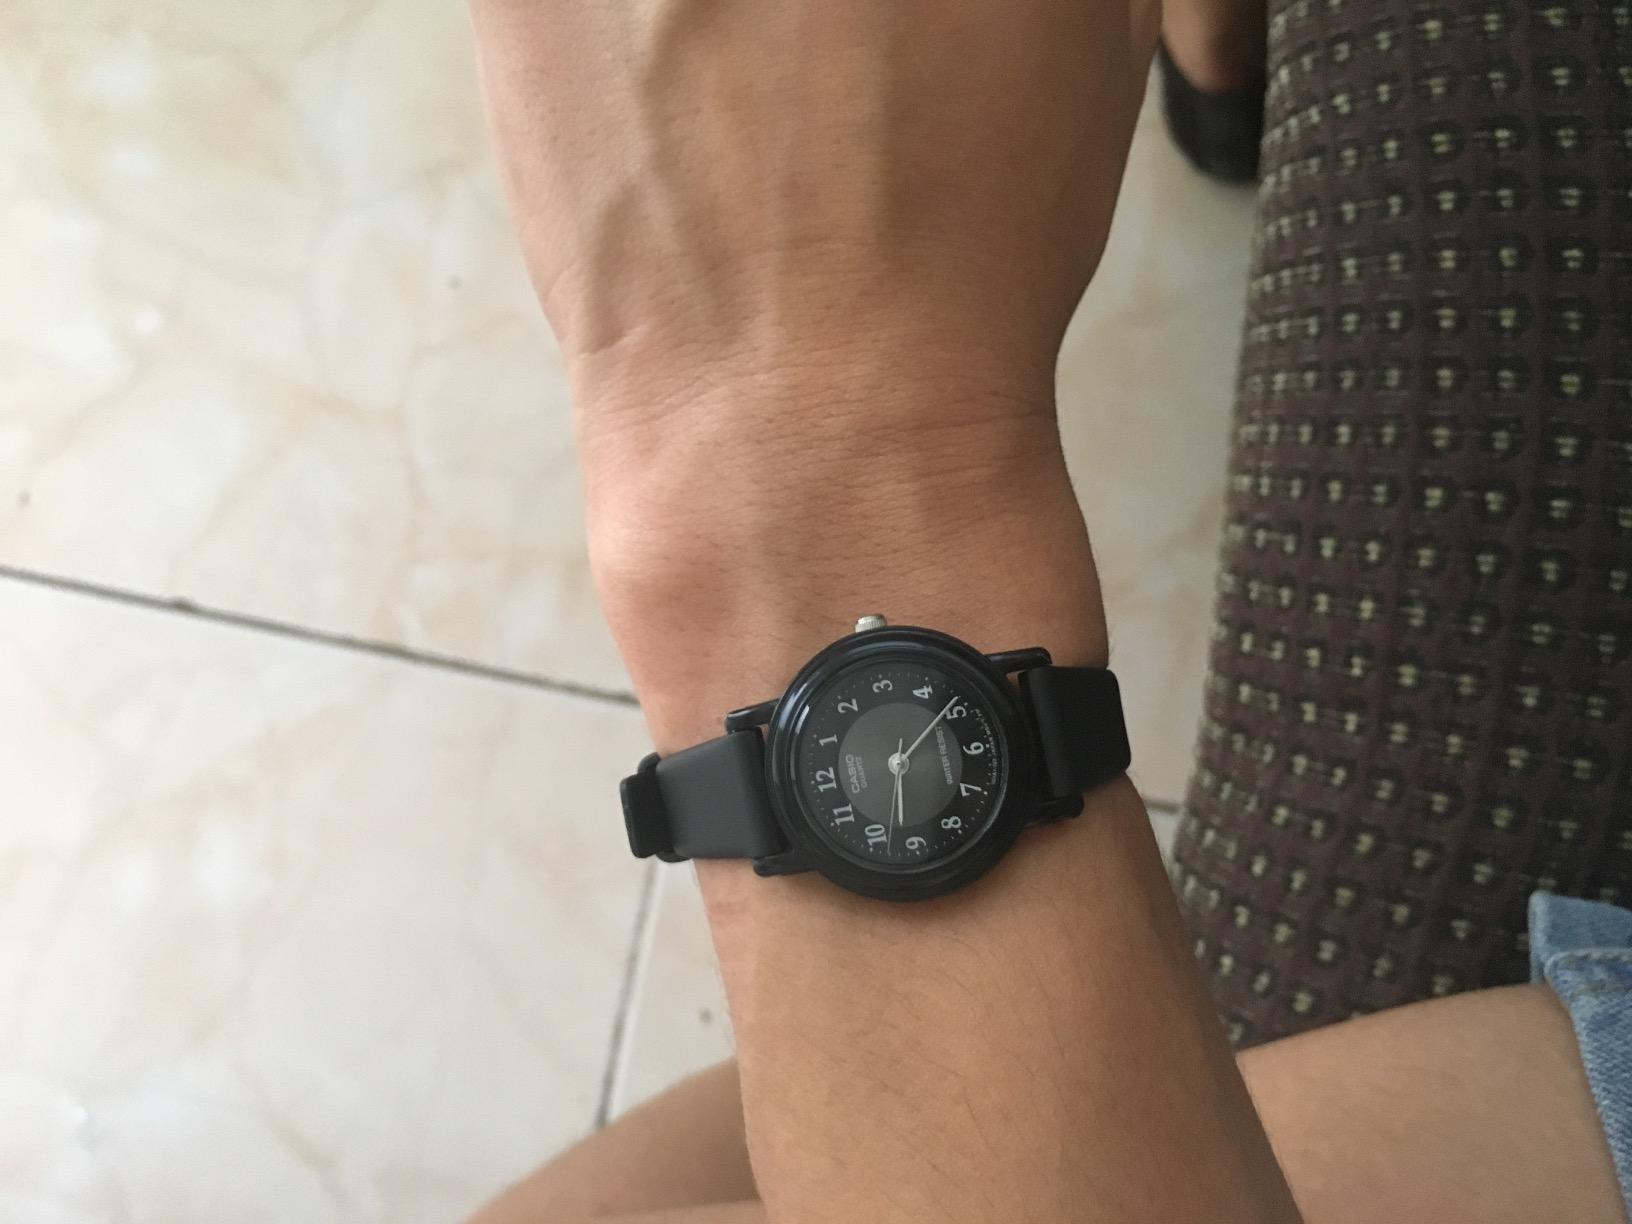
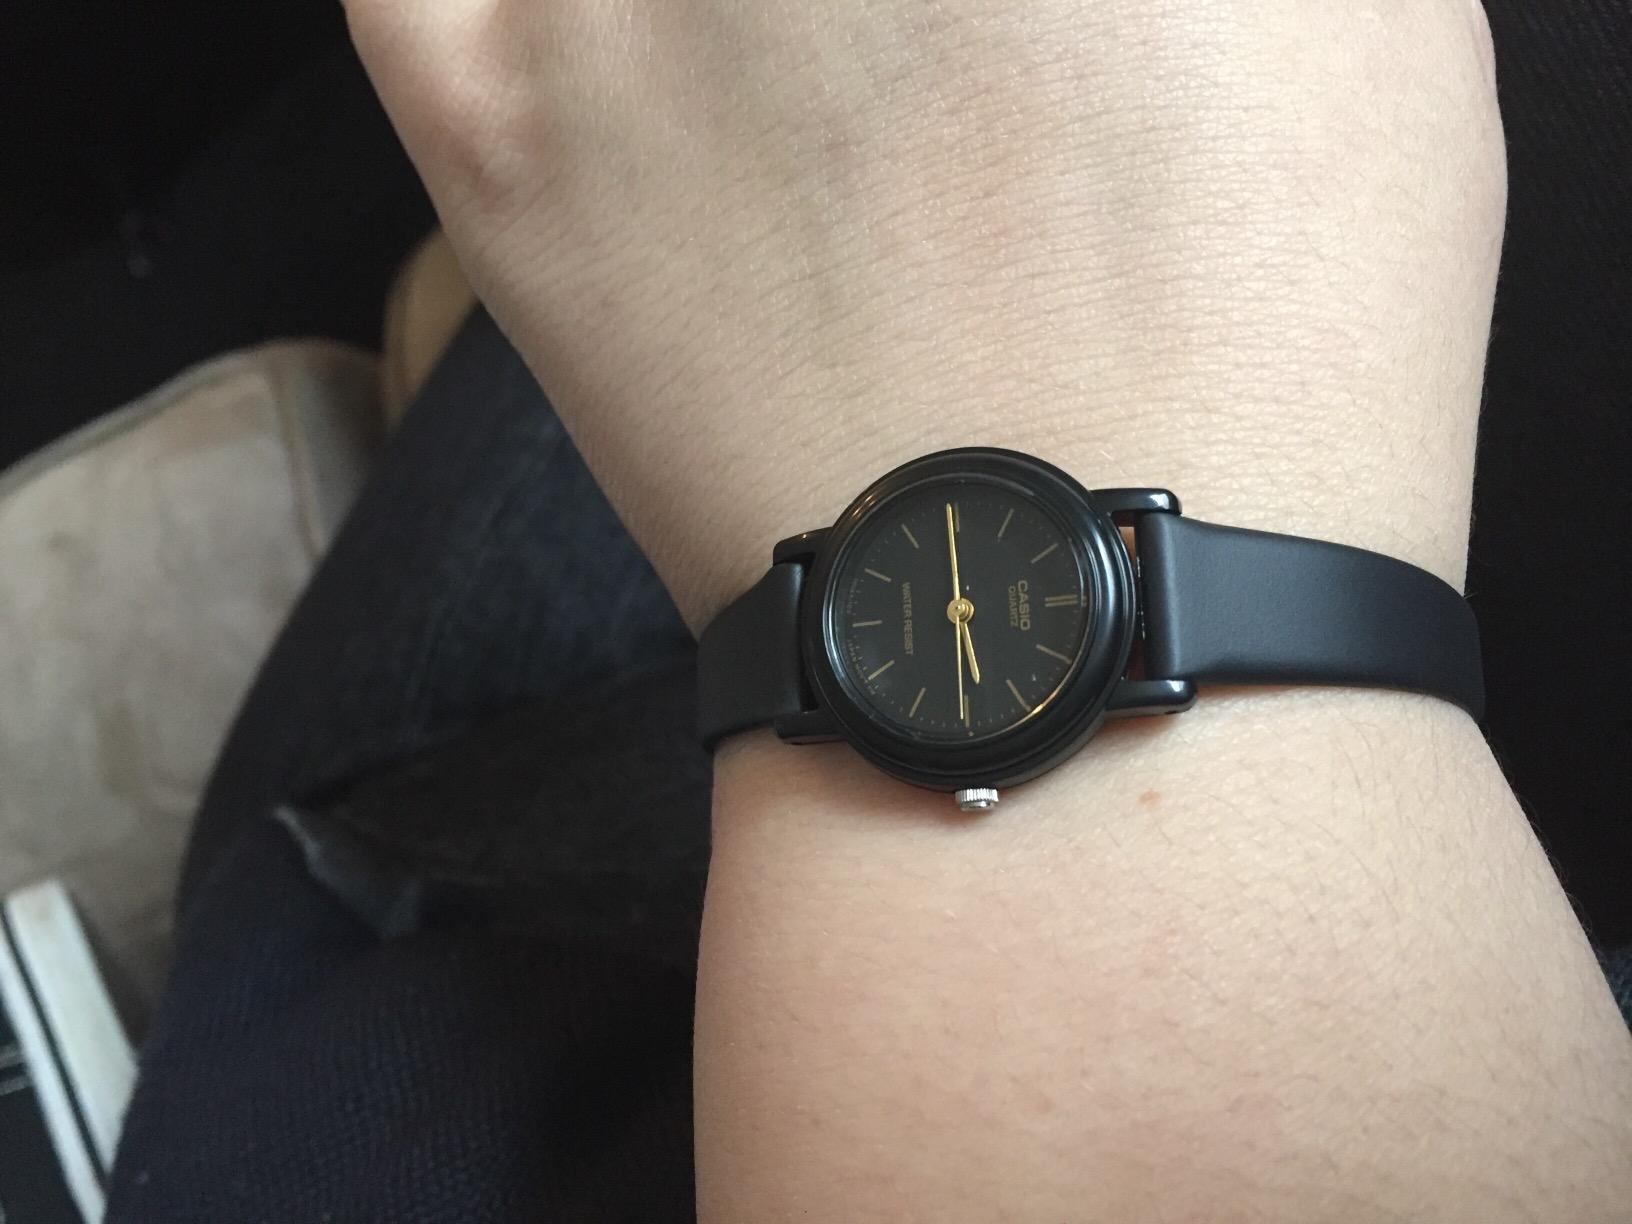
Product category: accessories_watch
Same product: no